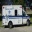
Label: ambulance